Polo Grounds

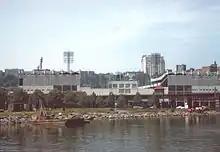
The Polo Grounds in 1961, seen from the Harlem River.

This version of the ballpark had its share of quirks. The "unofficial" distances (never marked on the wall) down the left and right field lines were respectively, but there was a overhang in left field, which often intercepted fly balls that would otherwise have been catchable and turned them into home runs. Contrasting with the short distances down the foul lines were the 450-foot distances to deepest left and right center (the gaps); the base of the straightaway centerfield clubhouse stood 483 feet from home plate, up a 58-foot runway from the grandstand corners on either side of the clubhouse (these corners were themselves from home plate). The famous photo of The catch made by Willie Mays in the 1954 World Series against Vic Wertz of the Cleveland Indians occurred immediately in front of the "batter's eye", a metal screen atop the grandstand wall directly to the right of the centerfield runway. It would have been a home run in several other ballparks of the time as well as in most of today's modern ballparks. The bullpens were actually in play, in the left and right center field gaps. The outfield sloped downward from the infield, and people in the dugouts often could only see the top half of the outfielders.